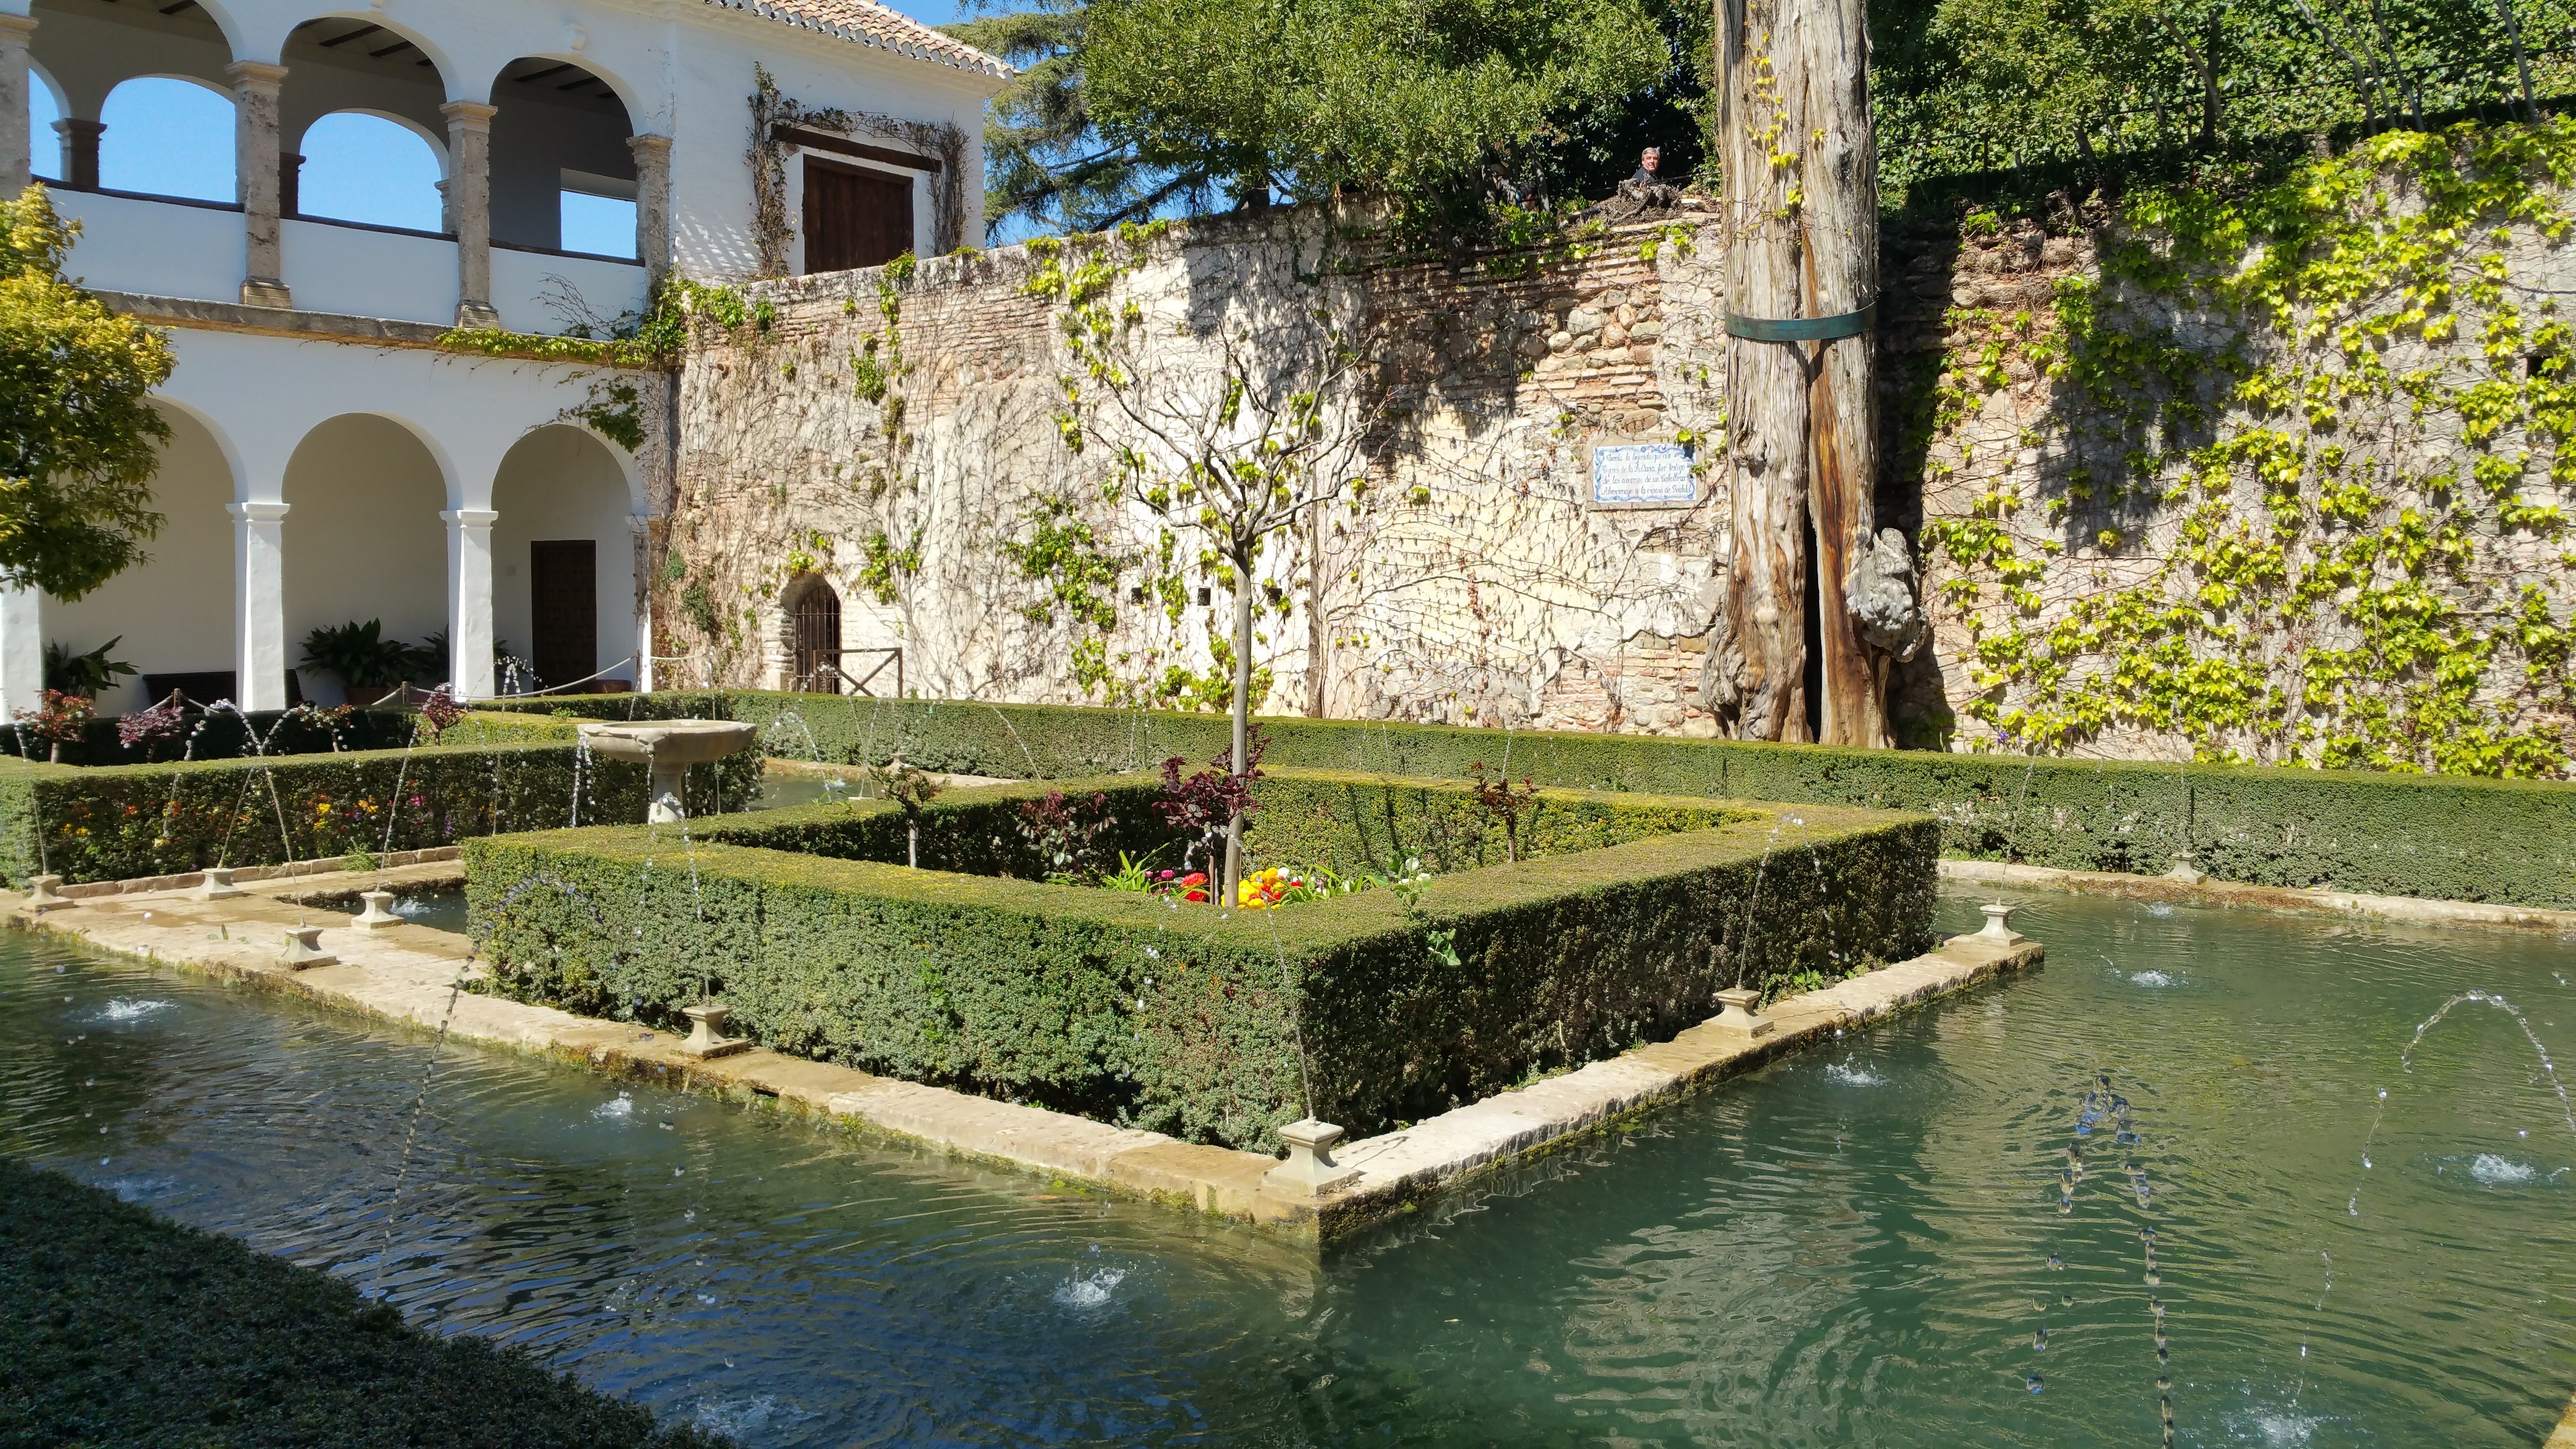
villa, mansion, pond, swimming pool, backyard, castle, landmark, property, garden, waterway, fortress, courtyard, royal, estate, granada, yard, water feature, alhambra, reflecting pool, calat alhamra, pavillon, landscape architect